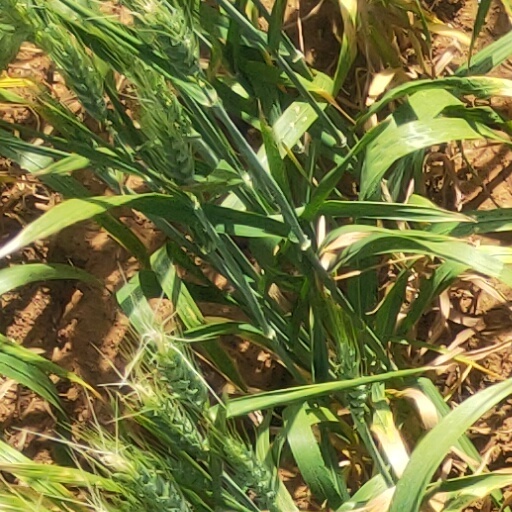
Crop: wheat